Cheadle railway station

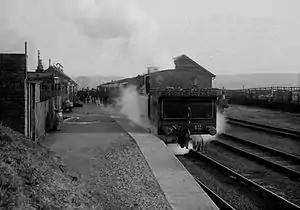
Cheadle station in 1908, with the temporary station building on the left

Cheadle railway station served the town of Cheadle, Staffordshire, England. It was the terminus of a branch line from Cresswell and opened in 1901.